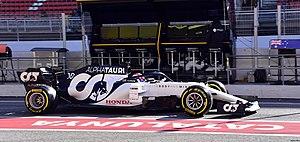
Pierre Gasly, né le 7 février 1996 à Rouen, est un pilote automobile français, membre de l'équipe de France Circuit FFSA et du Red Bull Junior Team.
L'AlphaTauri AT01 est la monoplace de Formule 1 engagée par la Scuderia AlphaTauri-Honda dans le cadre du championnat du monde de Formule 1 2020. Elle est pilotée par le Russe Daniil Kvyat et le Français Pierre Gasly. Les monoplaces sont motorisées, comme depuis 2018, par Honda.